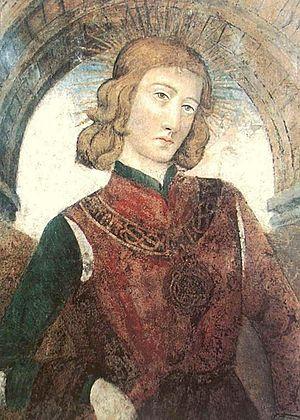
Amédée IX, dit le Bienheureux, communément dit Amédée IX de Savoie, né à Thonon le 1ᵉʳ février 1435 et mort à Verceil le 30 mars 1472, est le 3ᵉ duc de Savoie, prince de Piémont de 1465 à 1472. Il est béatifié en 1677 à la suite d'une demande faite par François de Sales en 1612. Il est le fils du duc de Savoie Louis Iᵉʳ et d'Anne de Lusignan.
Les titres de comte, puis de duc de Savoie sont des titres de noblesse rattachés au territoire de la Savoie propre, inféodé au royaume de Bourgogne, puis d'un territoire plus vaste, au sein du Saint-Empire. Le titre de comte de Savoie est associé à la dynastie des Humbertiens, comtes en Maurienne, à l'origine de la Maison de Savoie. Il n'est utilisé qu'à partir du XIIᵉ siècle. Le titre de duc est créé au début du XVᵉ siècle, regroupant tous les territoires des États de Savoie, avant de devenir un terme principalement administratif désignant la Savoie actuelle, à la suite de l’acquisition du titre de roi de Sardaigne par les ducs de Savoie.
Cette liste concerne des saints reconnus comme tels par l'Église catholique qui ont vécu au XVᵉ siècle.